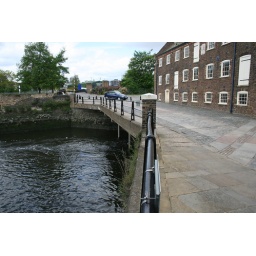
You can see here how the Mill House runs over the bridge - the water wheels being in the house basement.